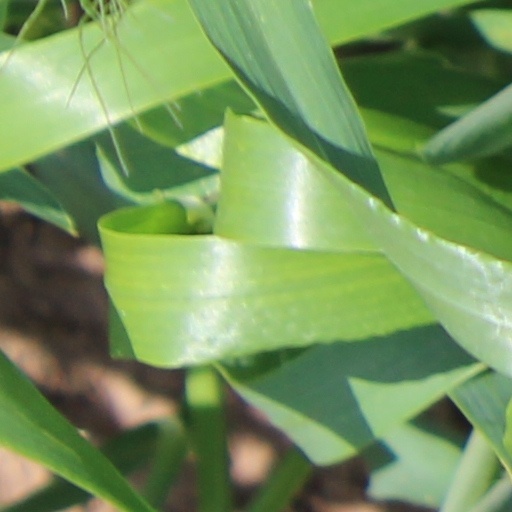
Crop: wheat